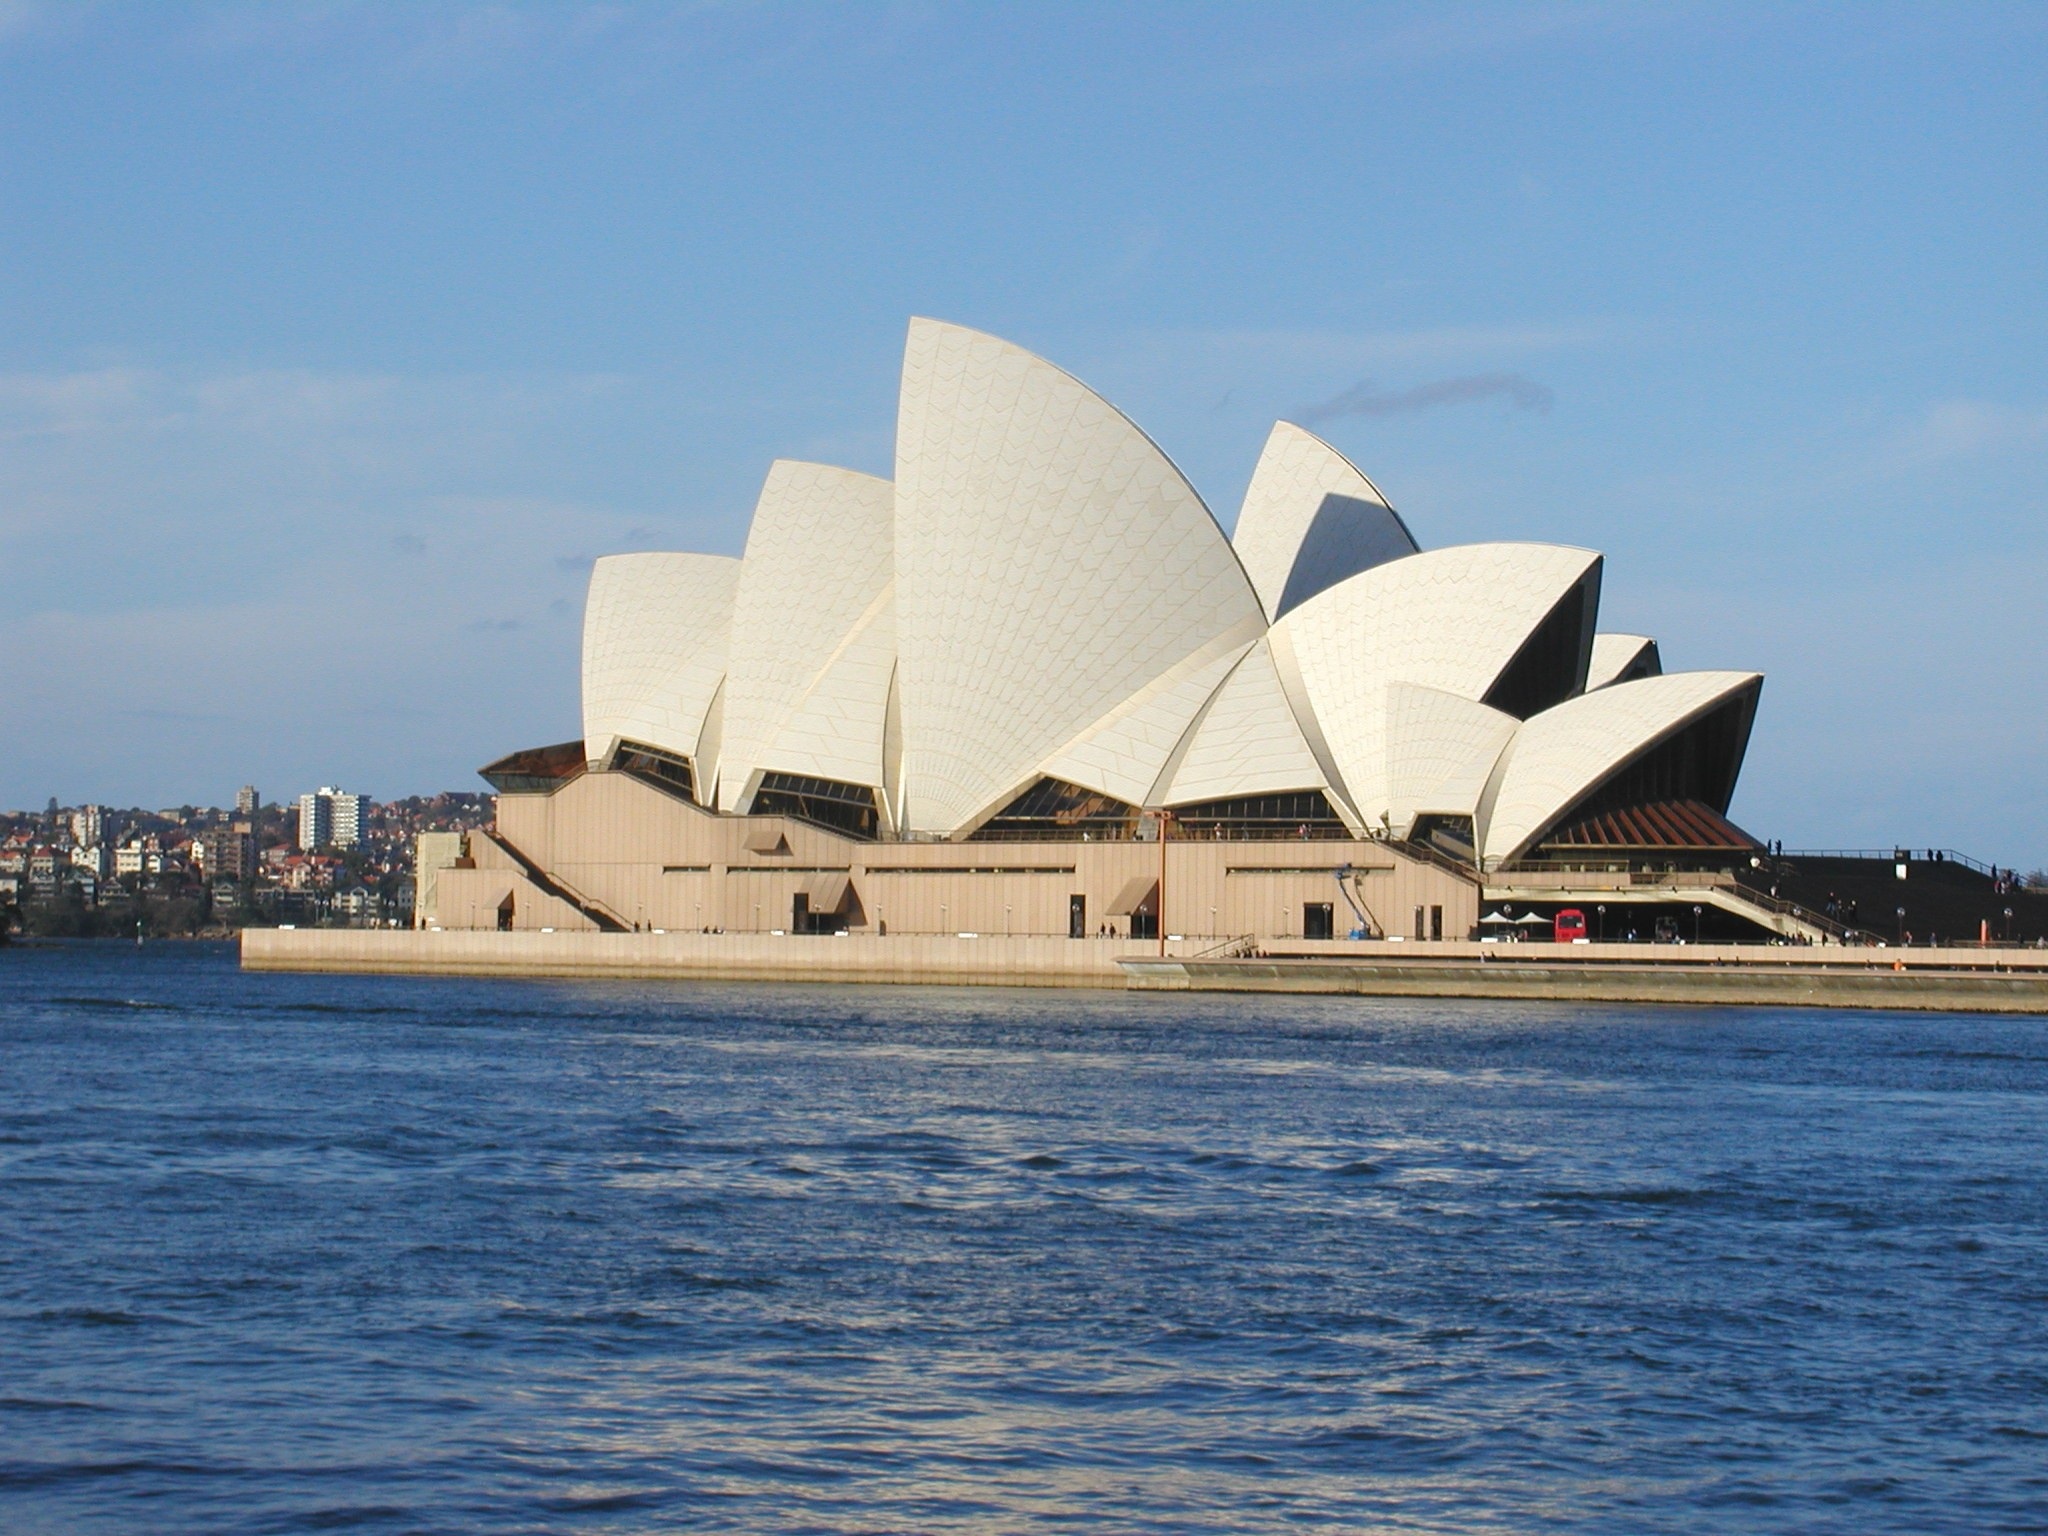
sea, house, vehicle, sydney, opera, opera house